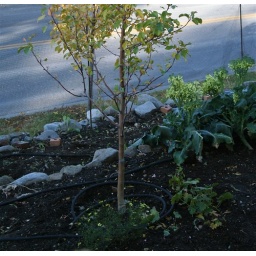
Plant deciduous trees in fall -- water well until the ground freezes